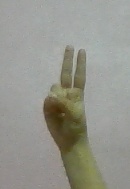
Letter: taa